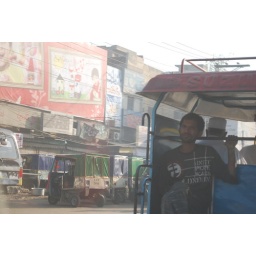
30.10.2009: A busy street in the walled city of Lahore. This was taken from the car (Foxy Shahzadi).